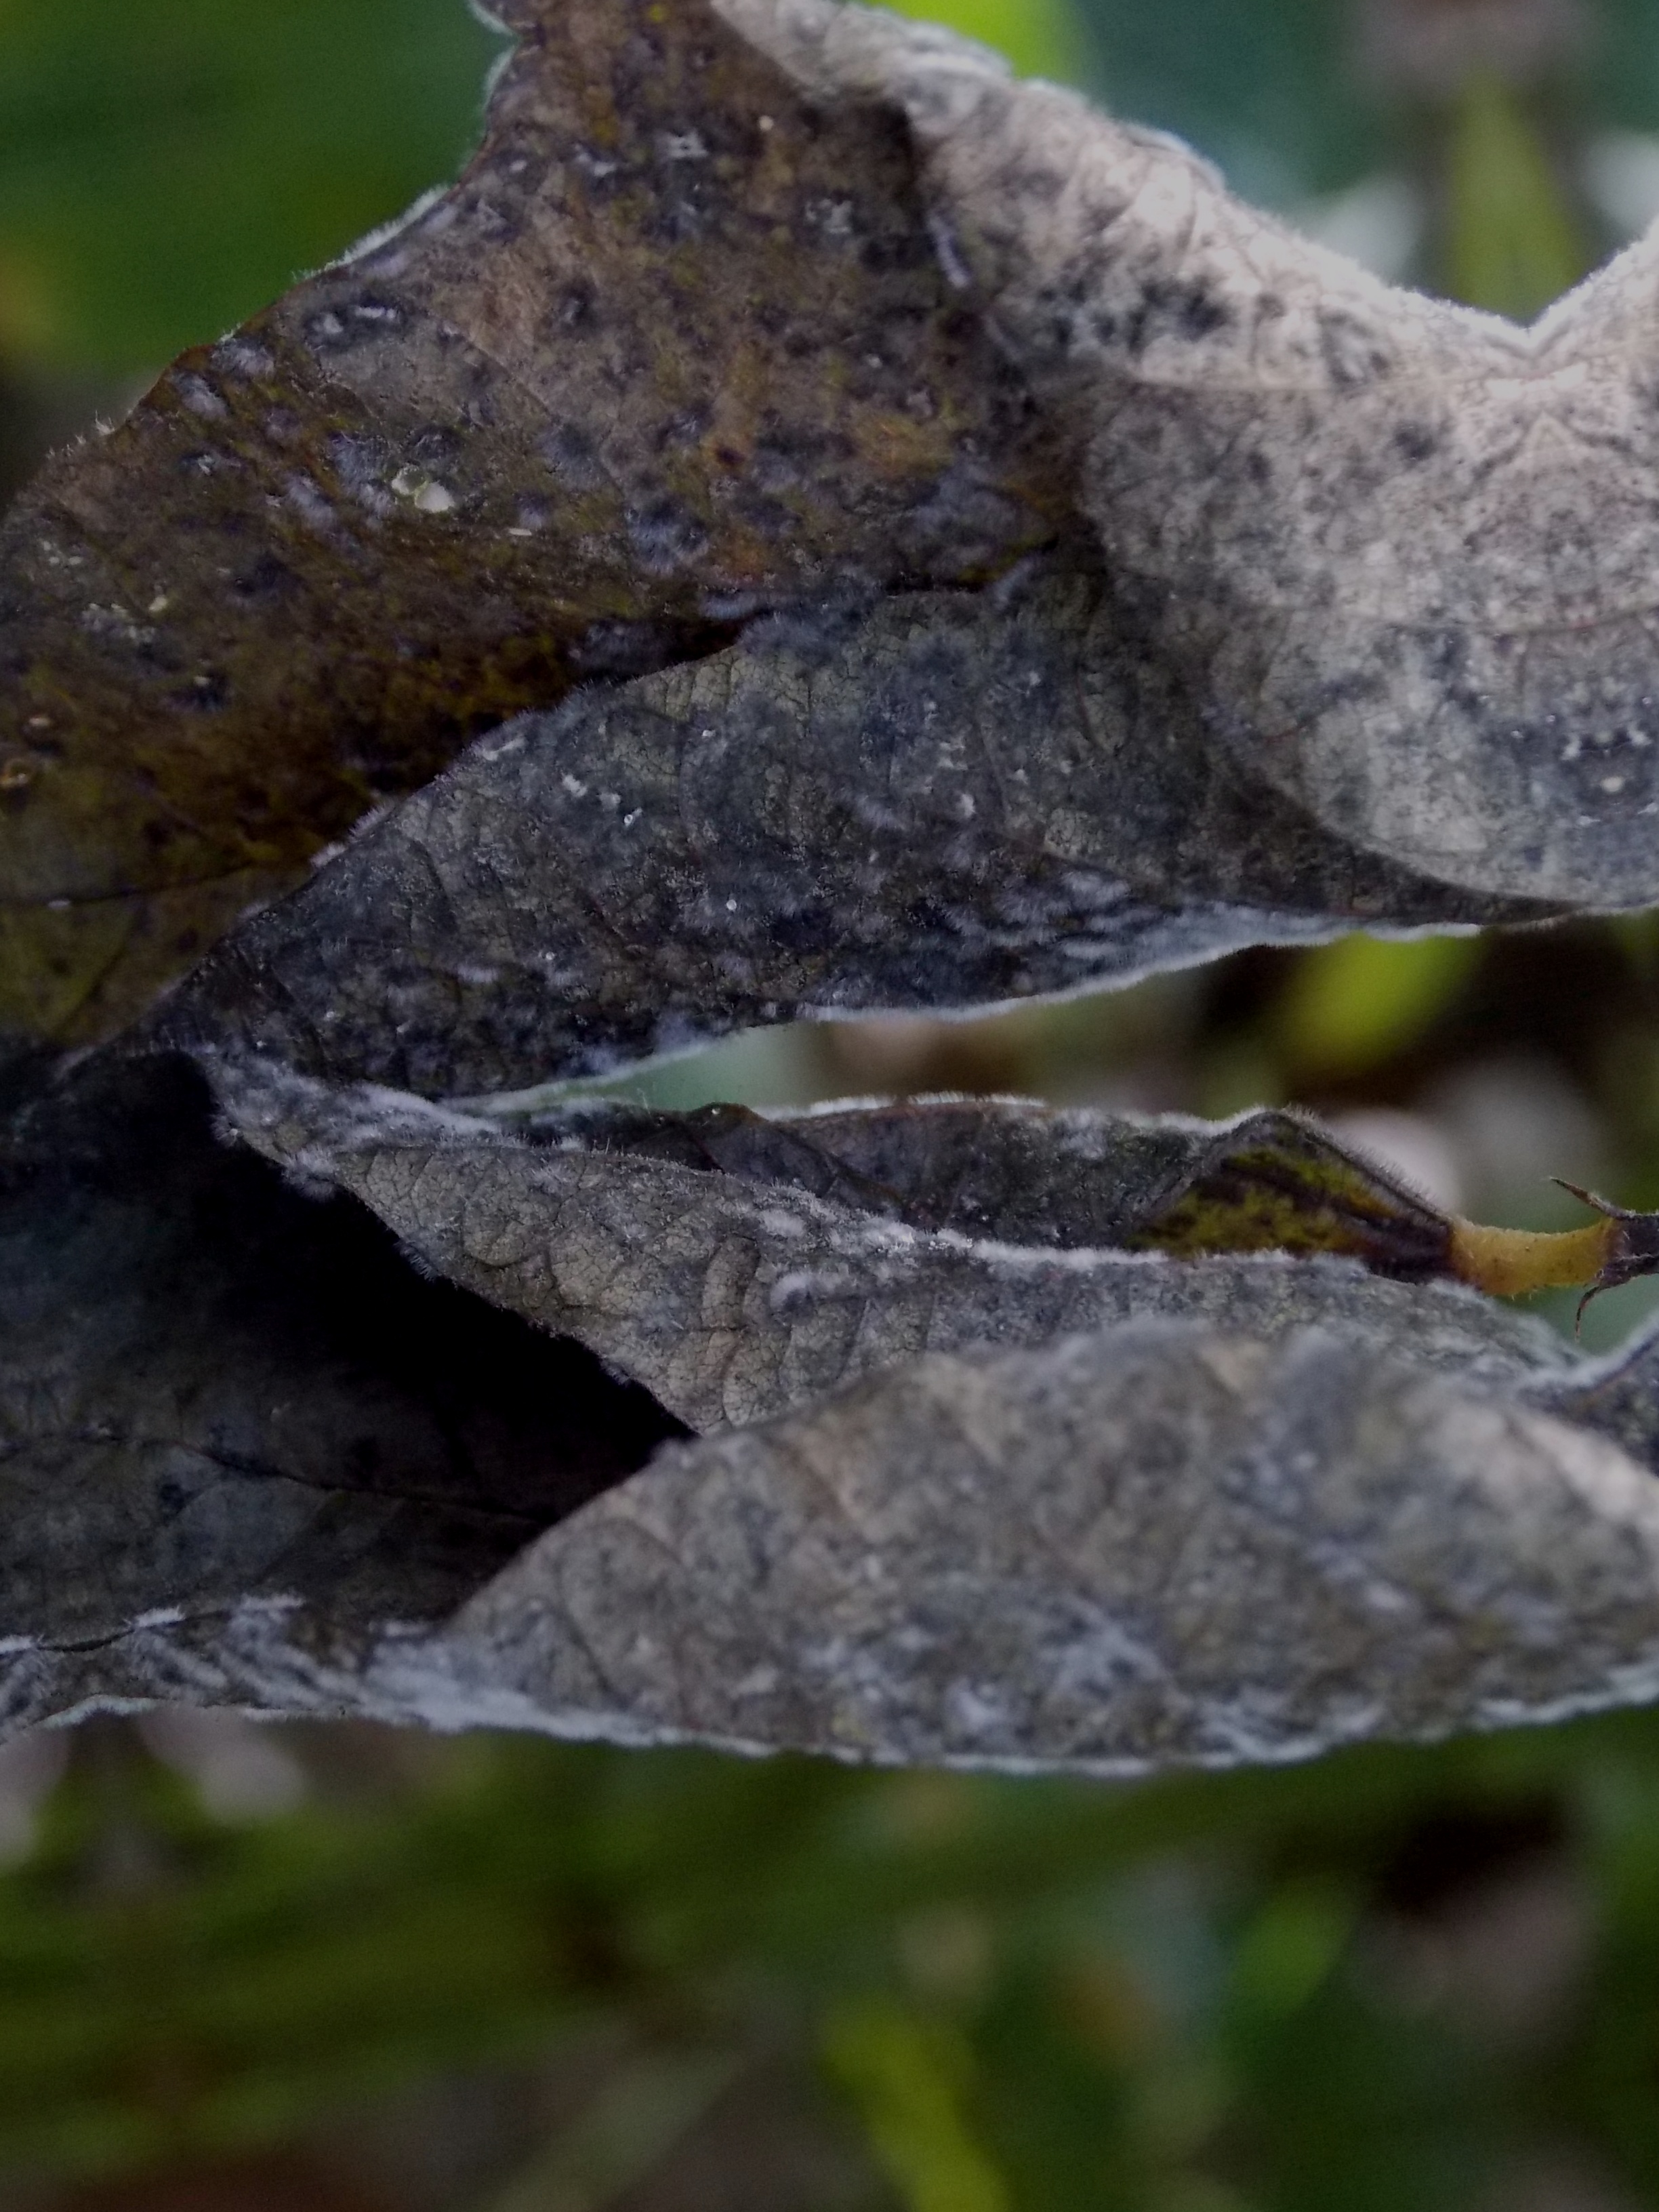
Label: Disease